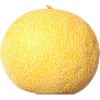
Label: Cantaloupe 1